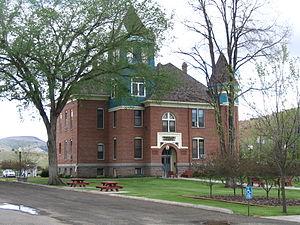
Fossil est une localité américaine, siège du comté de Wheeler, dans l’Oregon, qui comptait 473 habitants lors du recensement de 2010.